Nagelsti

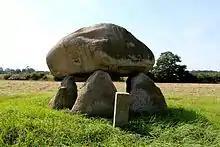
Nagelsti Dolmen

The Nagelsti Dolmen, some 2 km east of the village, dates from c. 3000 BC. The Nagelsti Elektrisitetsværk (power supply station) was opened in 1912.